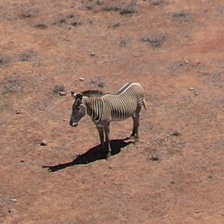
Pose orientation: left